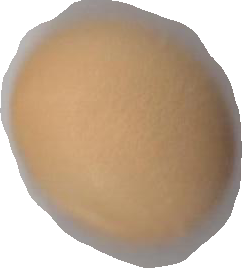
Variety: Grobogan